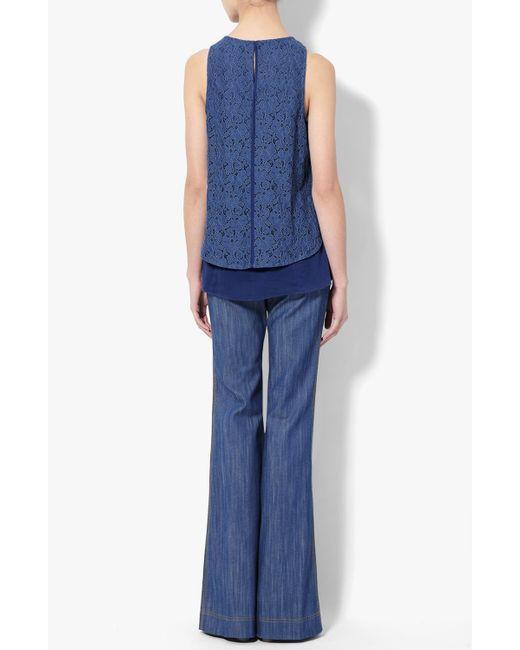
Marineblaues ärmelloses Spitzentop und Schlagjeans